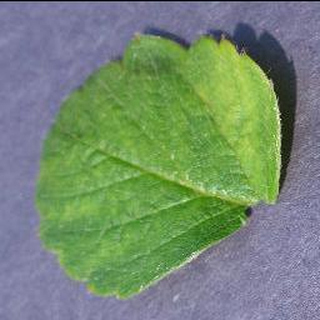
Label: healthy_strawberry